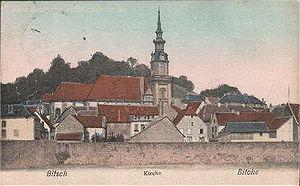
L'église Sainte-Catherine est une église catholique située au cœur de la commune française de Bitche, dans le département de la Moselle, à proximité de l'hôtel de ville.
Cet article est une version détaillée de la section Retour à Bitche et vie sous l'occupant nazi de l'article Histoire de Bitche.
L'histoire de la ville de Bitche est indissociable de celle de la forteresse qui la surplombe.